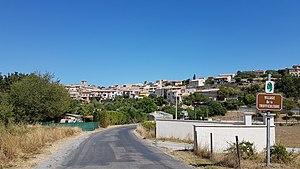
Vue du village de Montagnac en venant de Montpezat
Montagnac-Montpezat est une commune française située dans le département des Alpes-de-Haute-Provence en région Provence-Alpes-Côte d'Azur. Elle a été formée le 1ᵉʳ janvier 1974 par fusion-association des communes préexistantes de Montpezat et de Montagnac, selon la loi du 16 juillet 1971.